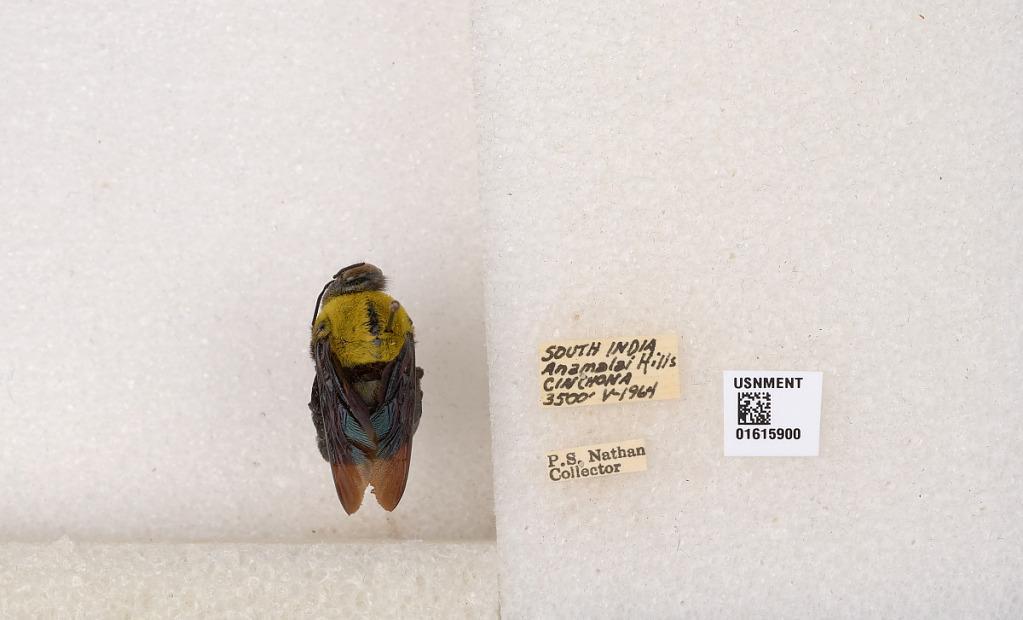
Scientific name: Xylocopa (Koptortosoma) ruficornis Fabricius
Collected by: P. Nathan
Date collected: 1964-5-1
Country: India
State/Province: Tamil Nadu
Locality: Anaimalai Hills, Cinchona
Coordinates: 10.3059, 76.9935